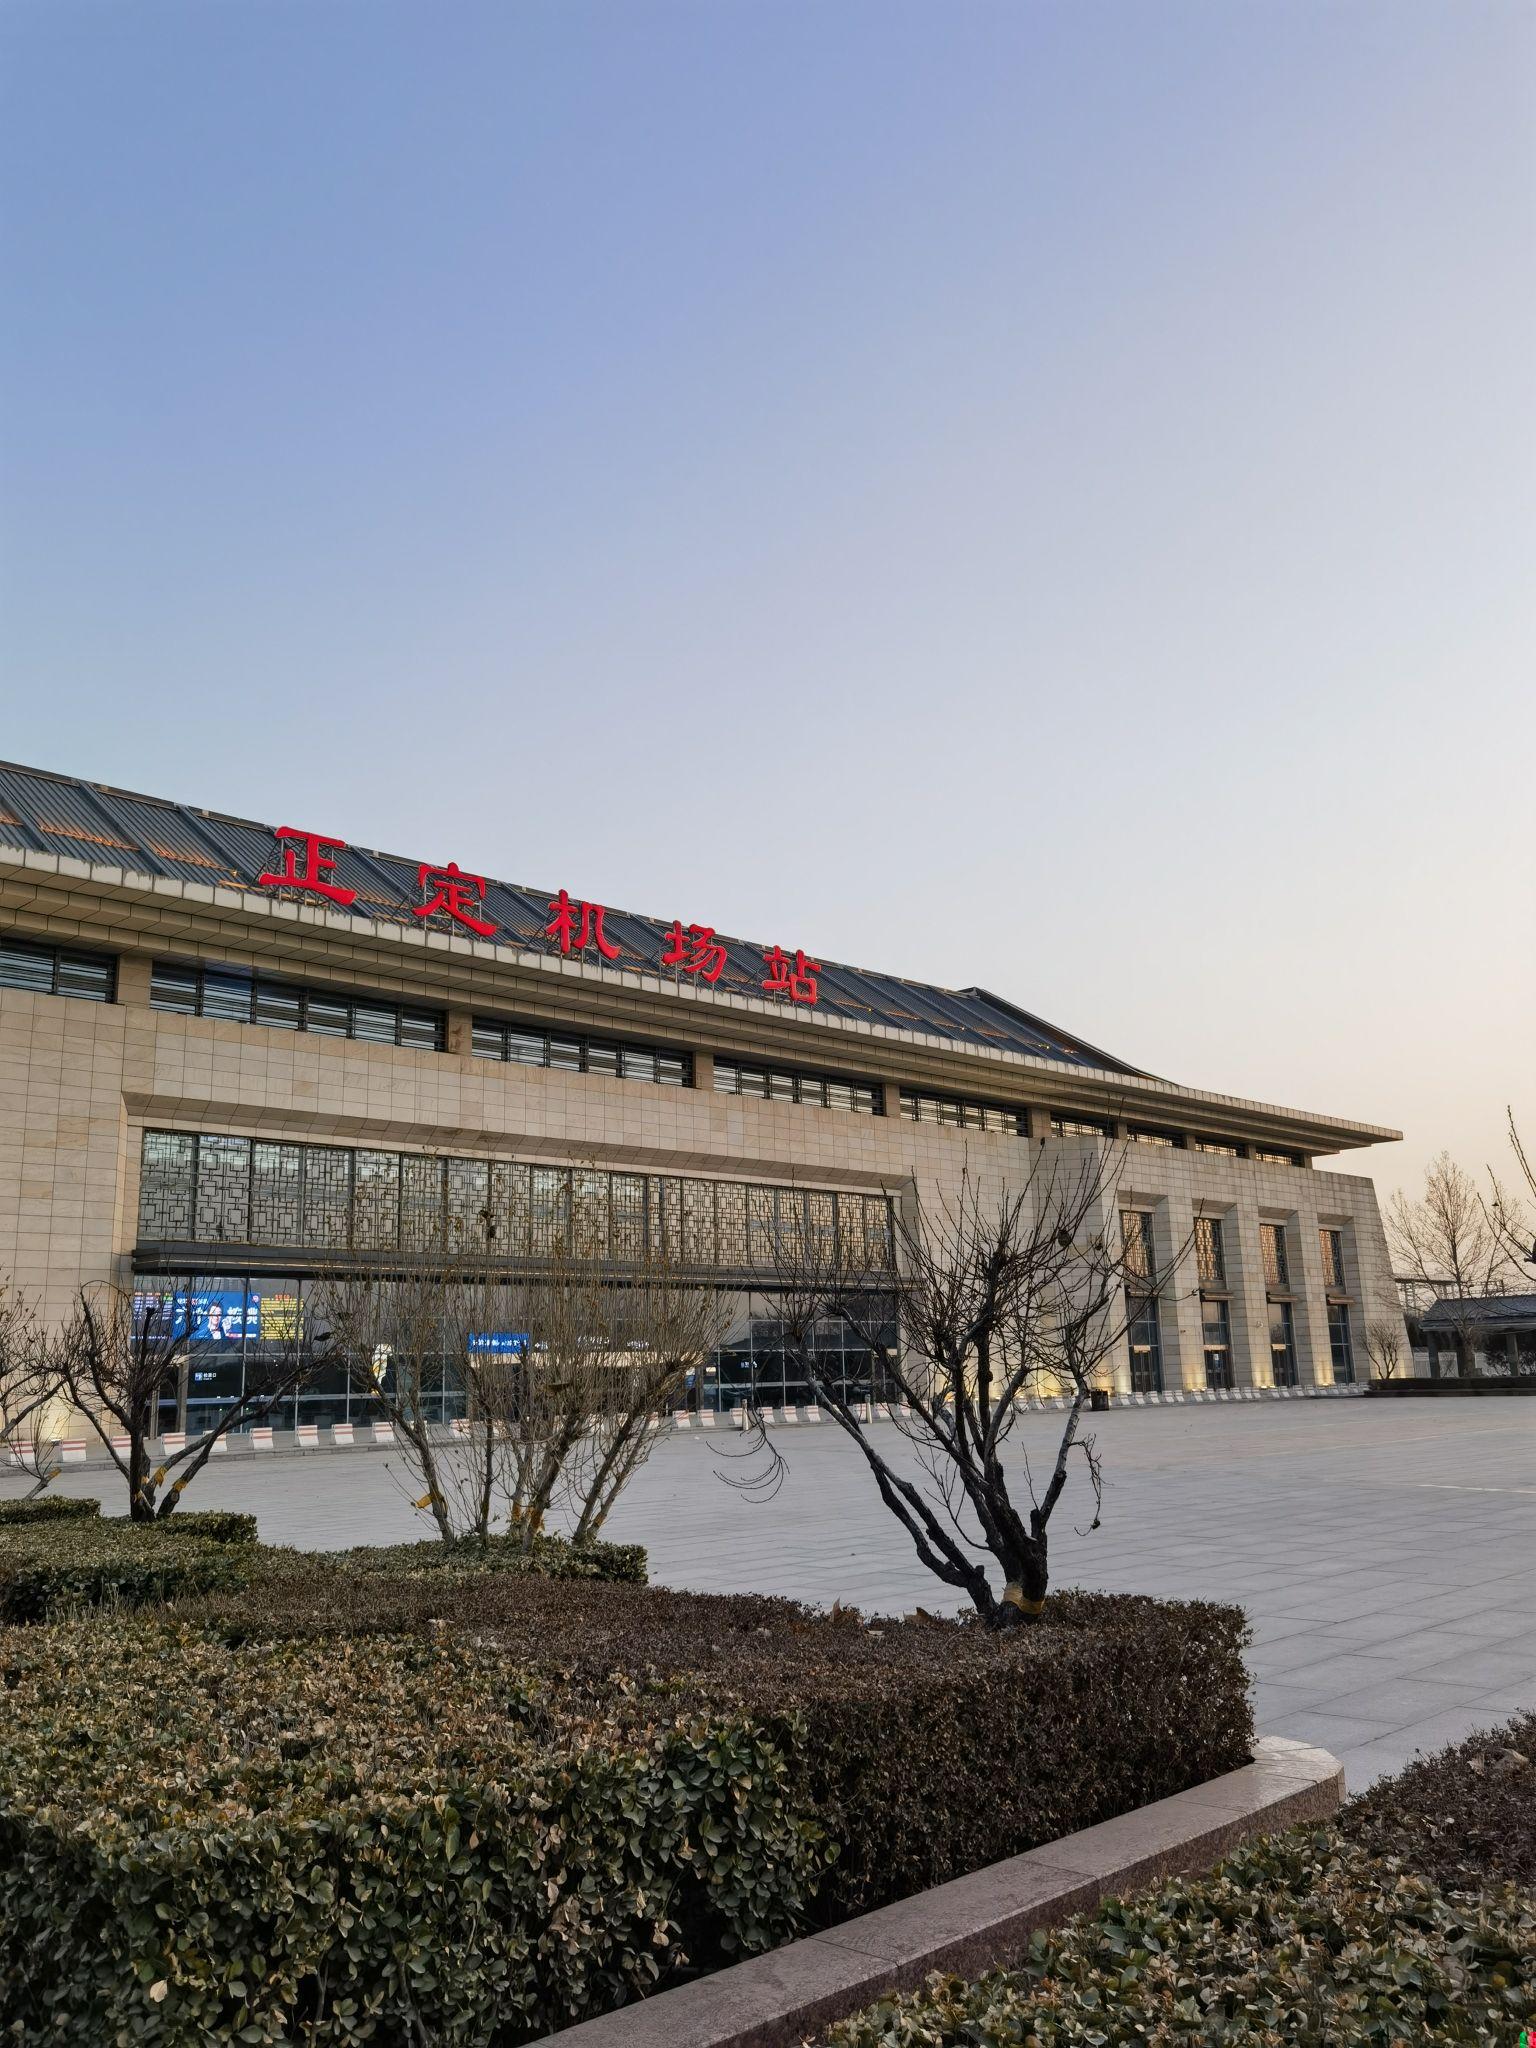
地标名称：正定机场站
所在城市：石家庄市·正定县